Valle Crucis Historic District

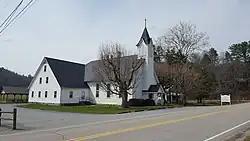
Valle Crucis Methodist Church, 2017

Valle Crucis Historic District is a national historic district located at Valle Crucis, Watauga County, North Carolina. The district encompasses 50 contributing buildings, 1 contributing site, and 7 contributing structures in the central business district and surrounding residential sections of Valle Crucis. It developed between about 1812 and 1954, and includes notable examples of Gothic Revival, Bungalow / American Craftsman, and Colonial Revival style architecture. Located in the district are the separately listed Mast General Store, Mast Farm, and Valle Crucis Episcopal Mission. Other notable contributing buildings are the Baird Farm (c. 1860, c. 1872), Lucy Mast Olsen House (1936-1940), Taylor tobacco barn, Farthing Store (1909), Valle Crucis Bank (1914), Hard Taylor House (c. 1855, 1895), and C. D. "Squire" Taylor House (1911).